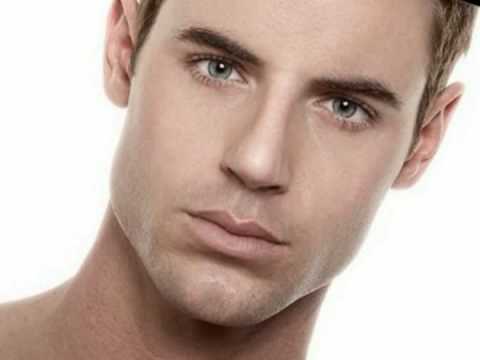
Portrait style: Real Portrait